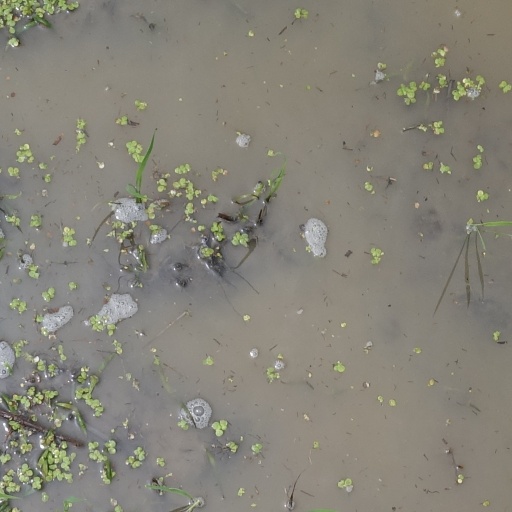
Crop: rice